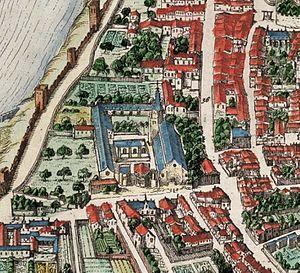
La ville d'Avignon a compté et compte encore de nombreuses églises, principalement en raison de son histoire, qui l'a vue devenir au XIVᵉ siècle la capitale de la chrétienté, avec l'installation des papes à l'intérieur de ses murs. Après le départ des papes, les temps incertains des XVᵉ et XVIᵉ siècles laissent place à un déploiement d'une piété baroque dans la ville, avec la construction de nombreuses églises, chapelles et la fondation de très nombreux couvents, lui faisant mériter le nom qui lui est parfois donné, « Altera Roma ».